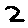
Label: 2